Tupandactylus

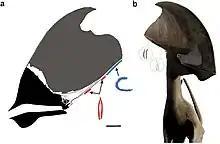
Life restoration showing distribution of filaments preserved in a "T. imperator" specimen

"Tupandactylus" is notable for its large cranial crest, composed partly of bone and partly of soft tissue. The genus "Tupandactylus" possibly contains two species, both bearing differently sized/shaped crests that may have been used to signal and display for other "Tupandactylus", much as toucans use their bright bills to signal to one another.